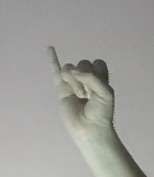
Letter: meem